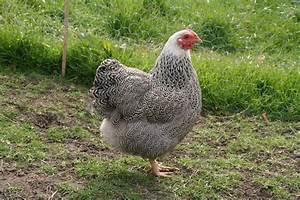
chicken